Allen Street Historic District

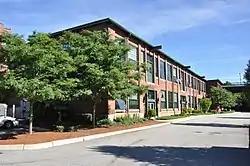

Allen Street Historic District is a historic district encompassing a collection of smaller textile mills in central Woonsocket, Rhode Island. The district extends on either side of Allen Street, a road isolated between Truman Drive (built in the mid-20th century) and the Blackstone River, and includes buildings dating from c. 1860 to c. 1930. Of the five textile mill buildings in the district, four are brick structures built between about 1900 and 1920; the oldest building in the district is the c. 1860 Pond's Warp Mill at 148 Bernon Street. The latter is also adjacent to a rare visible fragment of the once-extensive canal works (now mostly filled in and built over) that characterized the industrial center of Woonsocket. Many of the district's buildings have been converted to housing.